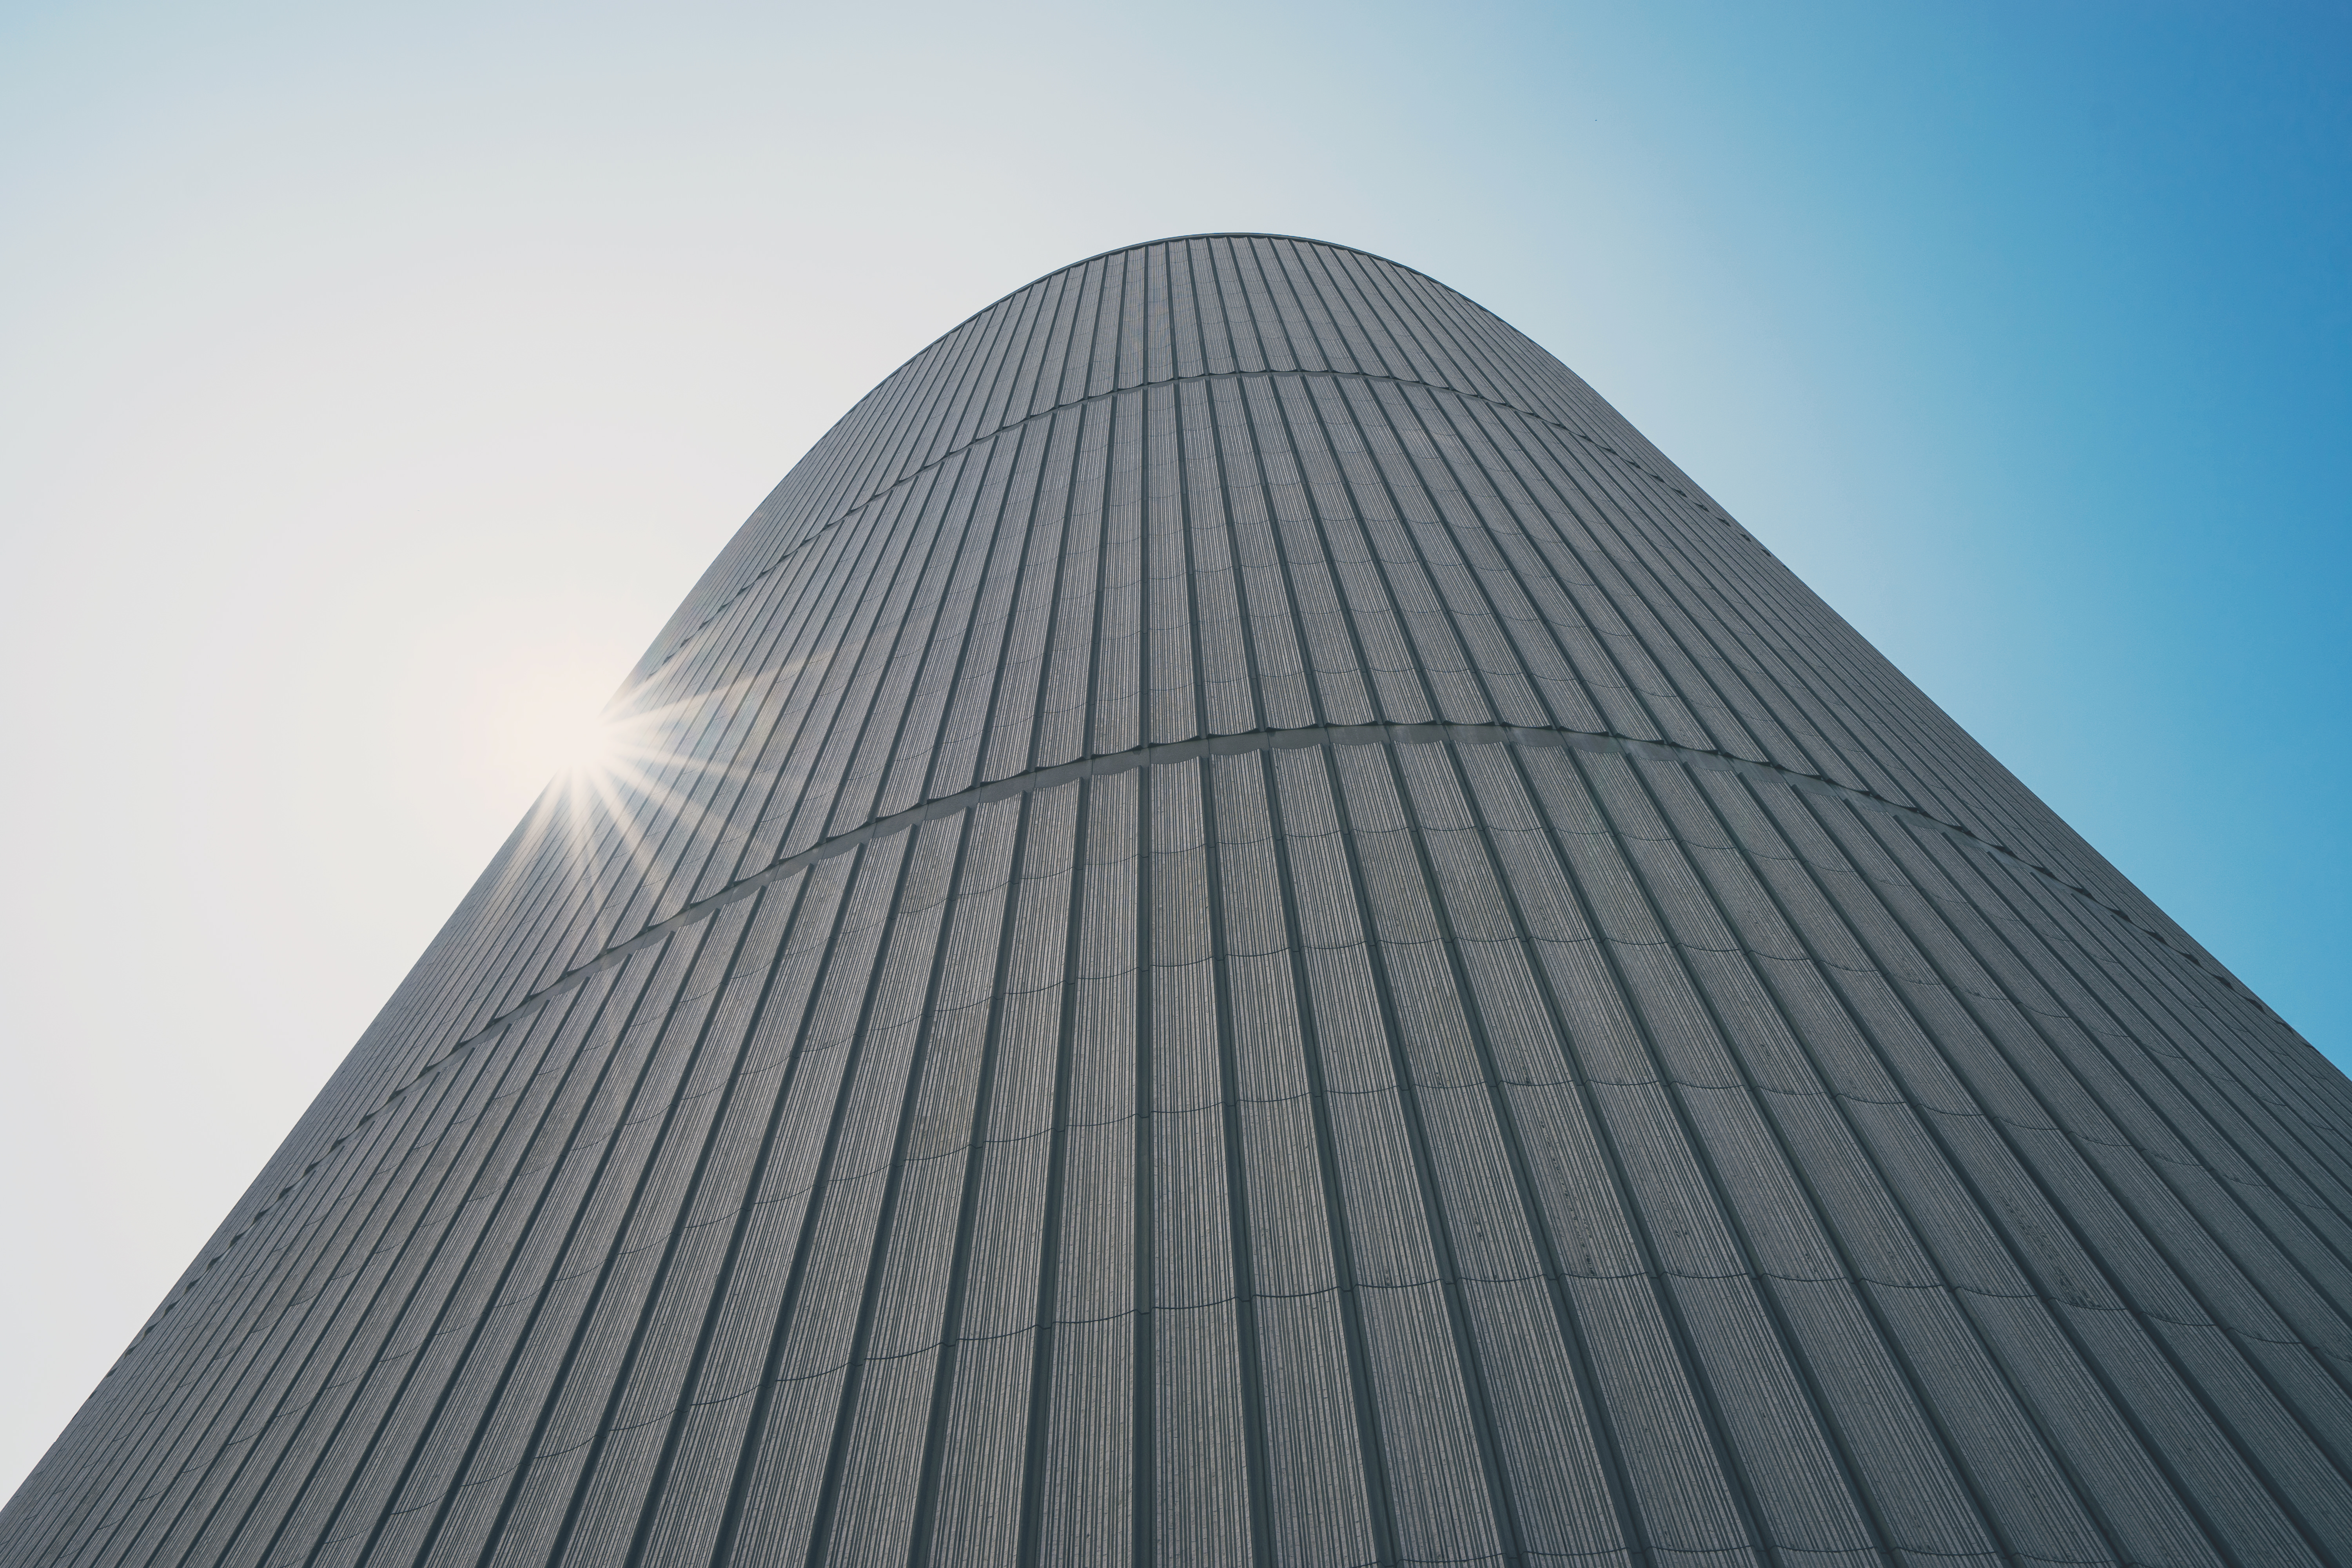
architecture, perspective, roof, building, skyscraper, pattern, line, tower, landmark, facade, tower block, symmetry, shape, low angle shot, sun glare